The Great Galeoto

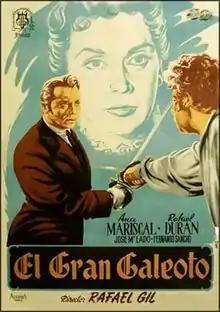

The Great Galeoto (Spanish: El gran Galeoto) is a 1951 Spanish drama film directed by Rafael Gil and starring Ana Mariscal and Rafael Durán.